Gary Moore

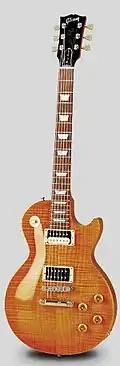
Gibson Gary Moore Signature Les Paul

The guitar most associated with Moore was a 1959 Gibson Les Paul, which was sold to him by Peter Green for around £100. The guitar is nicknamed "Greeny" and is known for its unusual tone, the result of a reversed neck pickup. Moore used the guitar for most of his career (most notably on "Parisienne Walkways"), until he sold it in 2006 for $750,000 to $1.2 million. In a 2007 interview for "Vintage Guitar" magazine, he talked about having to sell the guitar: "I didn't want to sell it–I had to sell it for various reasons, but mainly because I injured my hand a few years ago and the insurance didn't pay up. I canceled shows and had to cover tour costs with my own money, and didn't get paid for any of the shows. I ended up with debt. So it was a financial thing, and that was the quickest way to do anything about it. I mean, why would I want to sell it? That guitar was played by Jimi Hendrix and Jeff Beck. Rory Gallagher played it, I played it… It was a very special instrument." The guitar was purchased by Metallica guitarist Kirk Hammett in 2014 for less than half a million dollars.